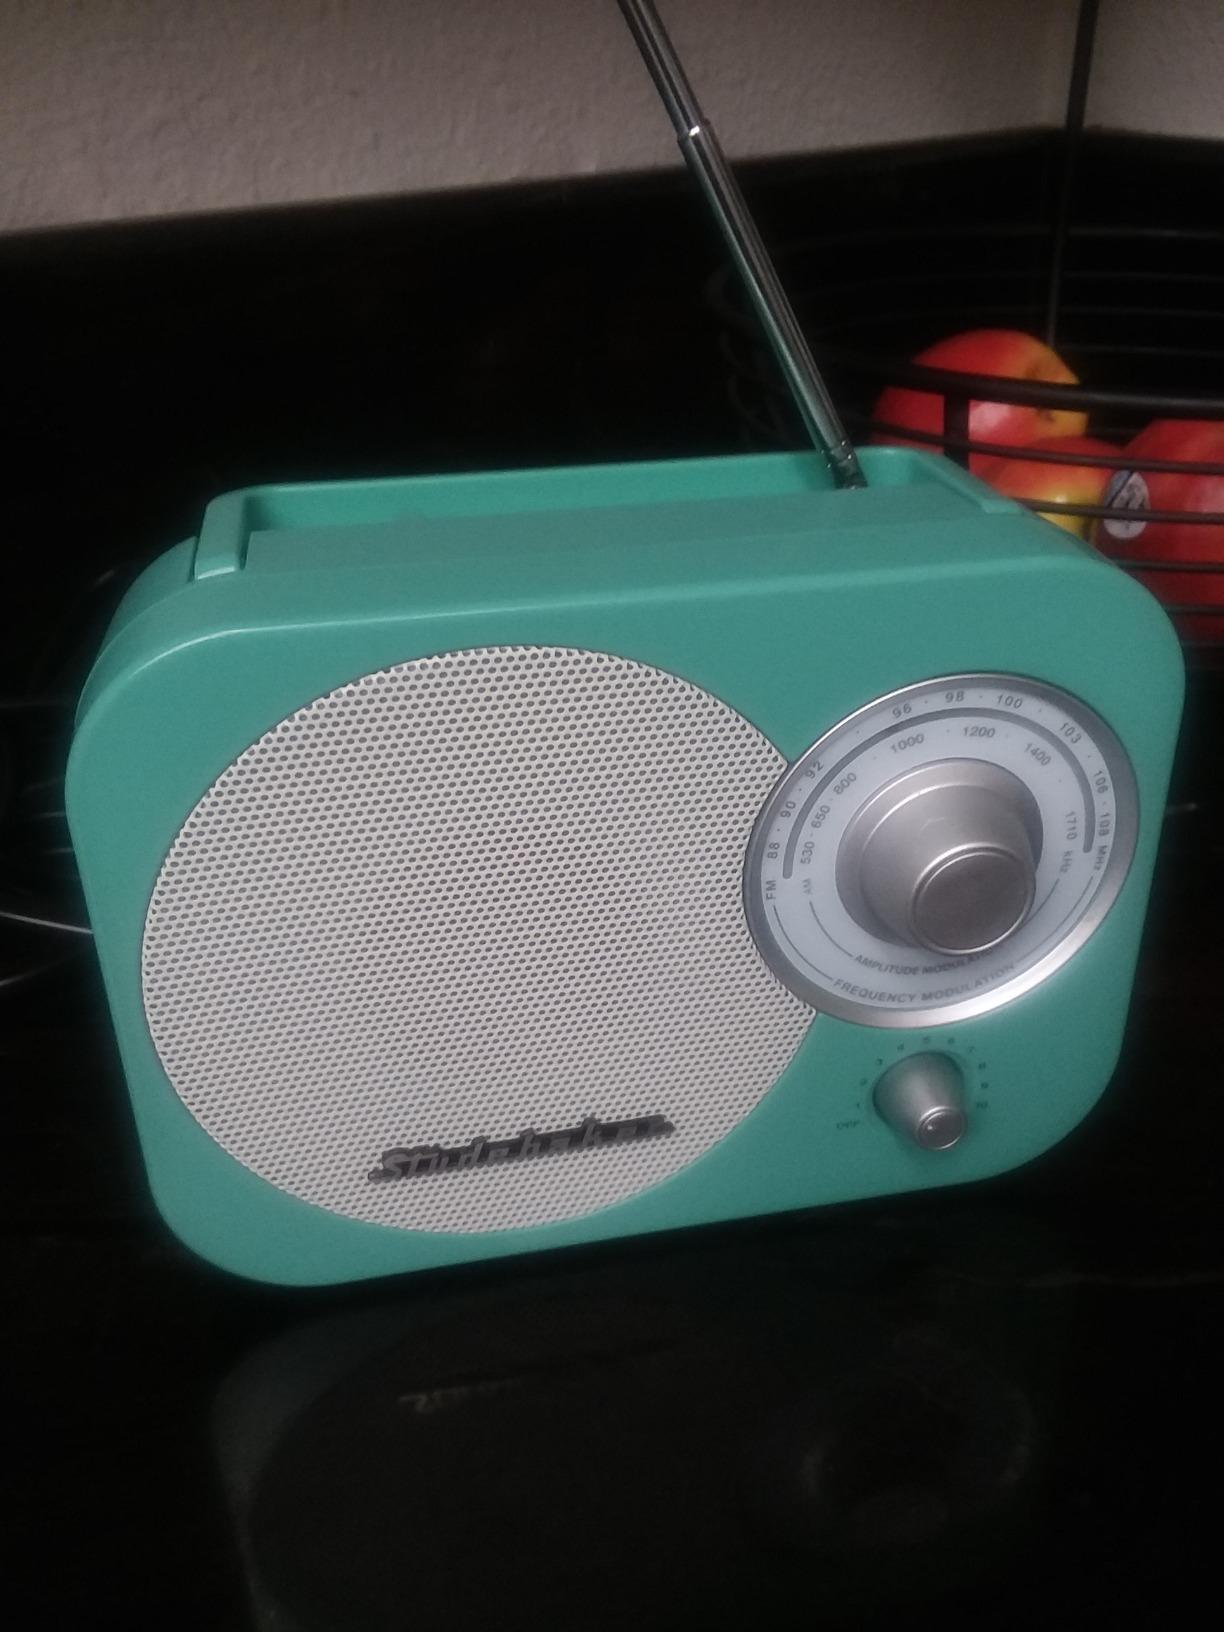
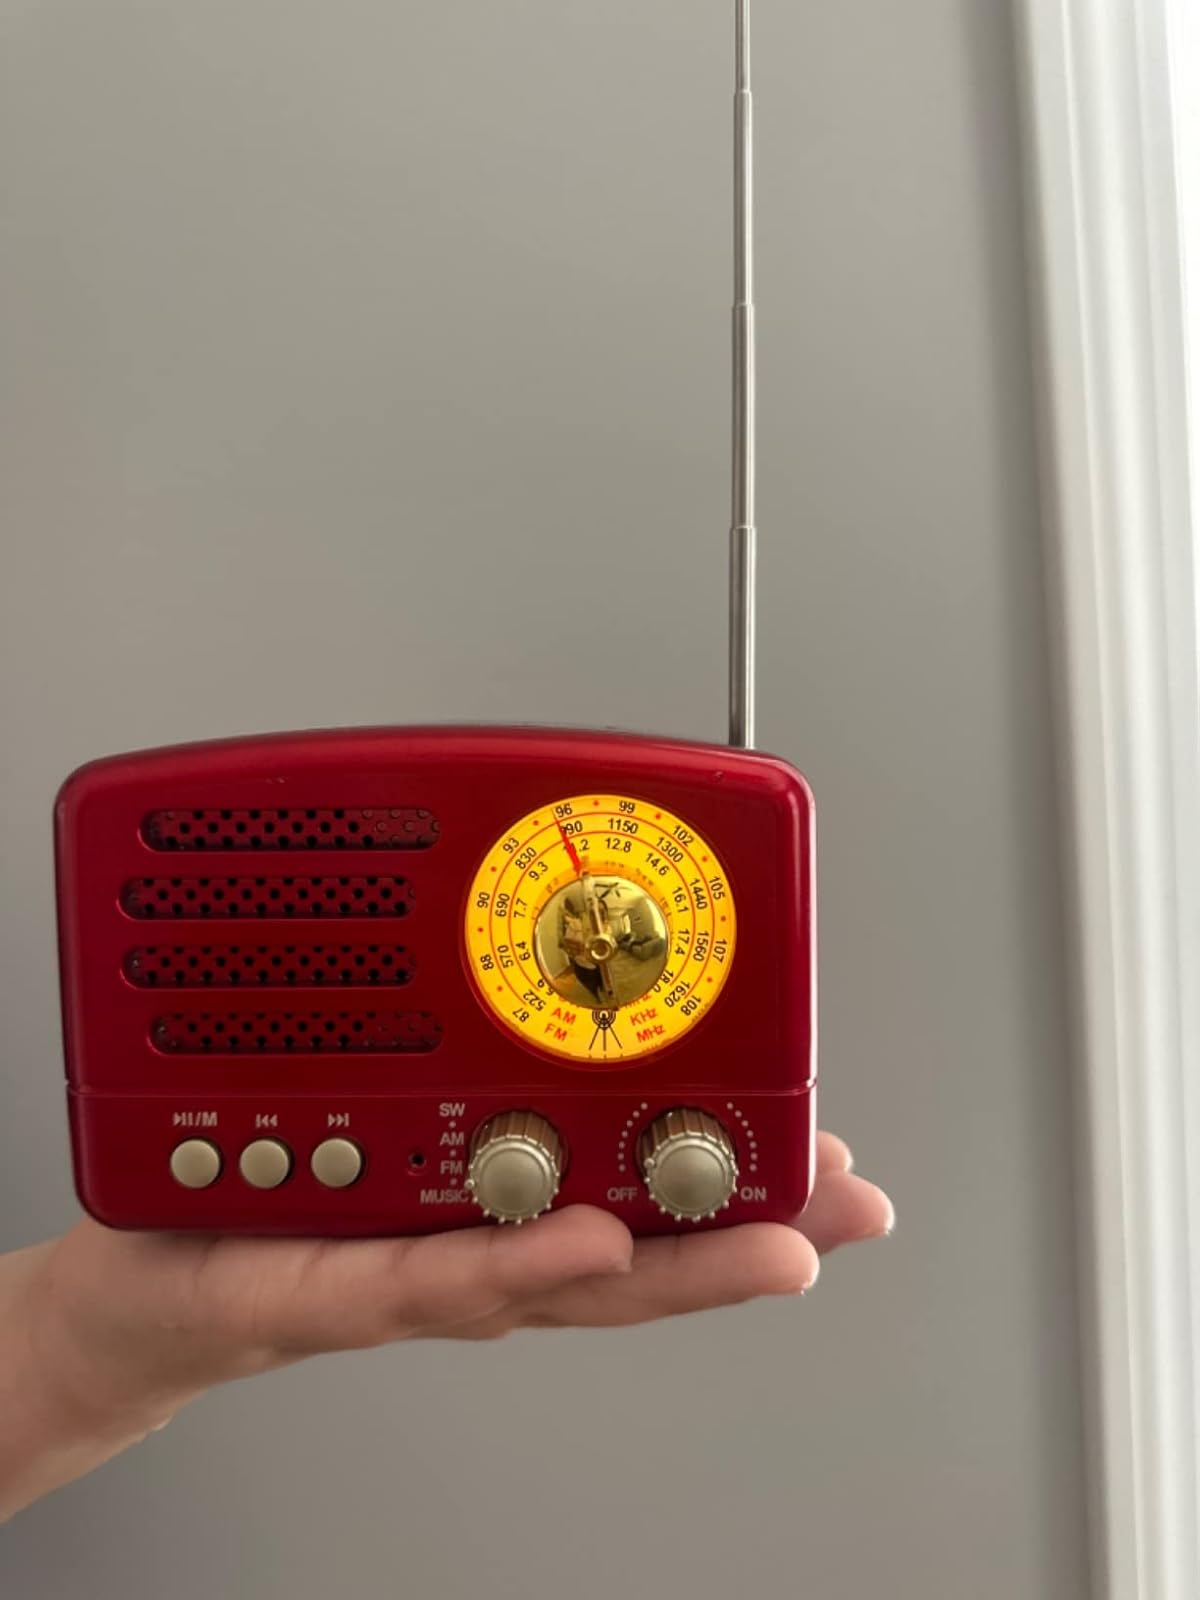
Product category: radio
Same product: no